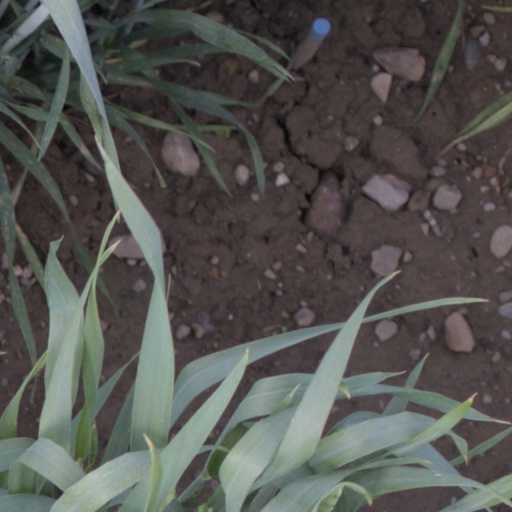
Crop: wheat